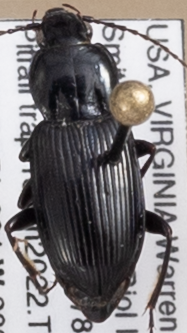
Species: Pterostichus mutus
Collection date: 2022-06-16
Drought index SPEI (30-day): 0.54
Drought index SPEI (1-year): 0.512
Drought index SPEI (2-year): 0.71